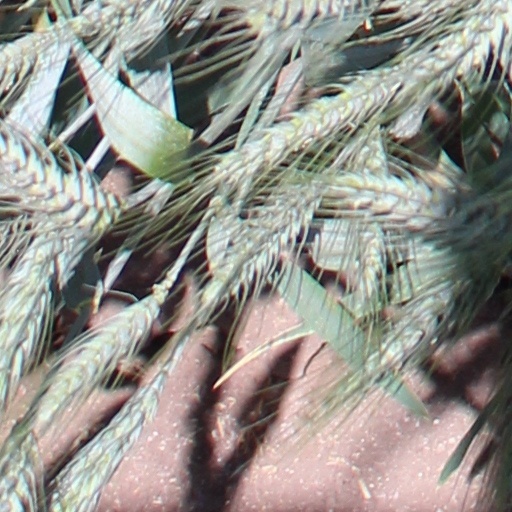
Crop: wheat